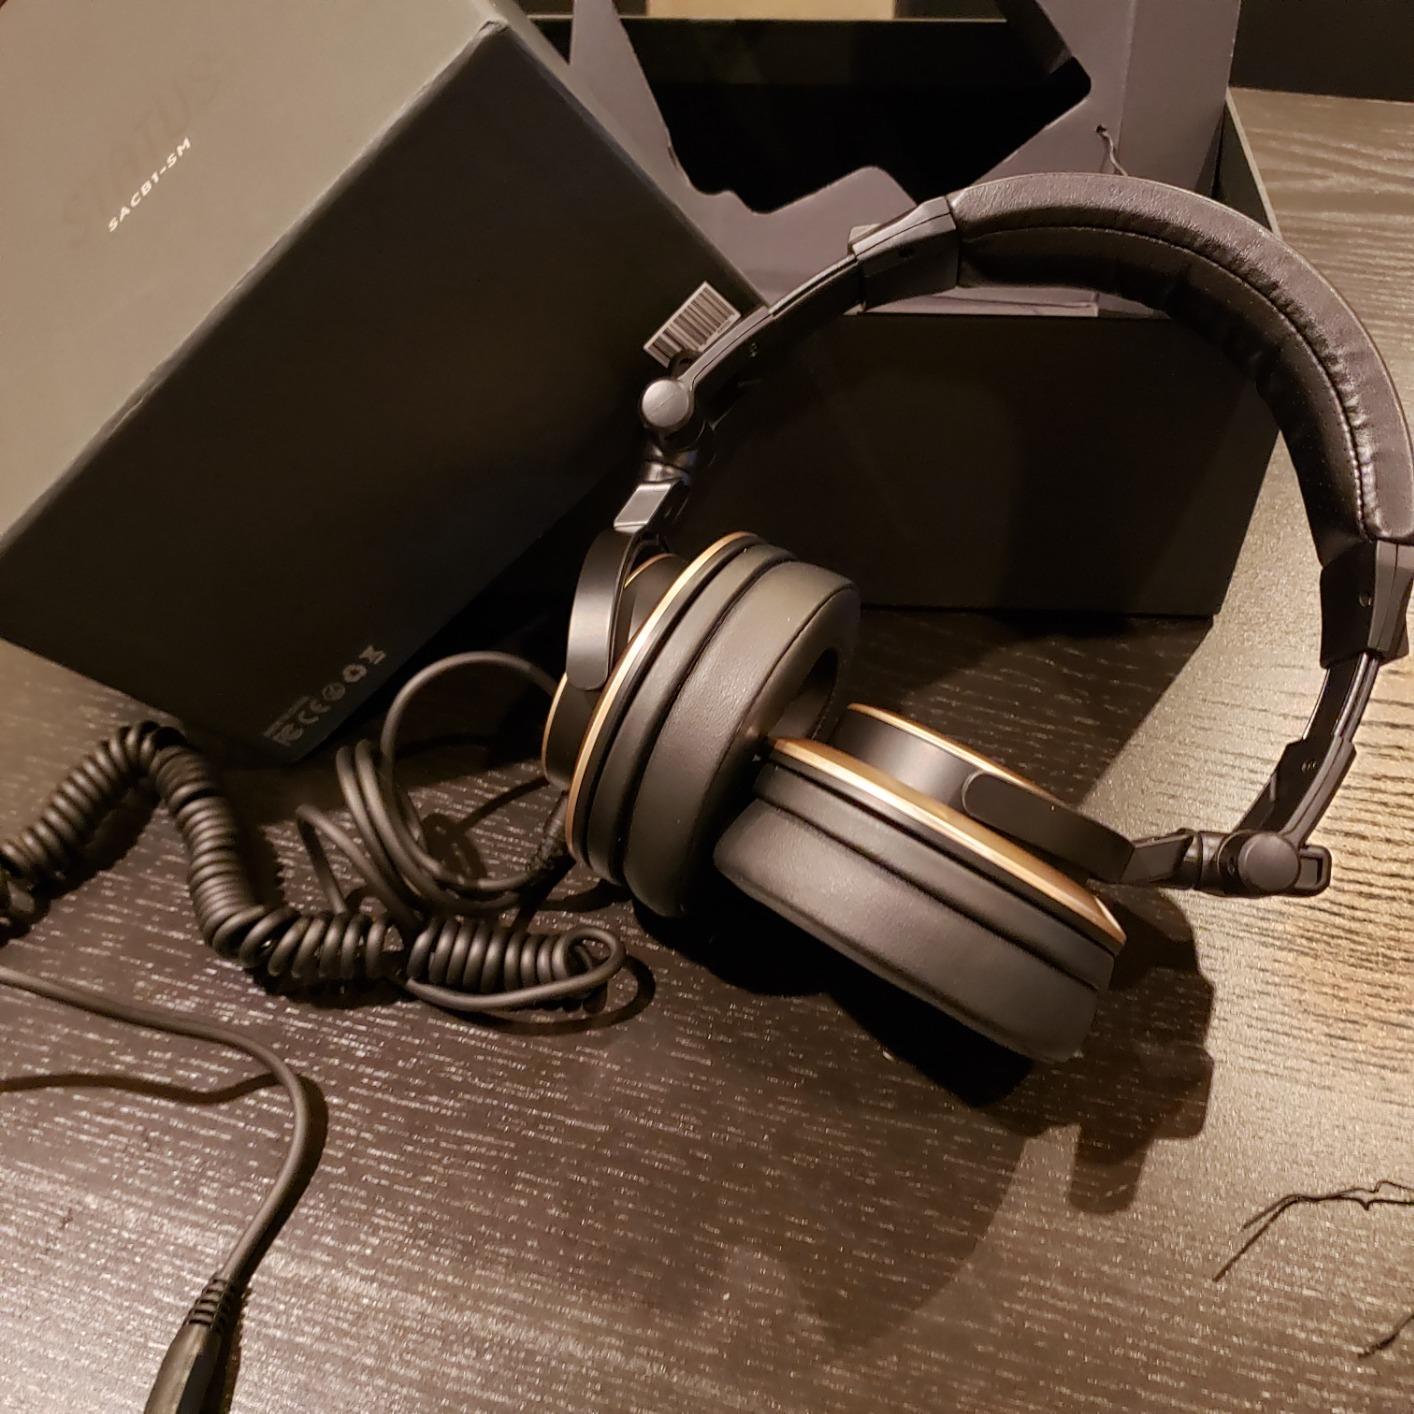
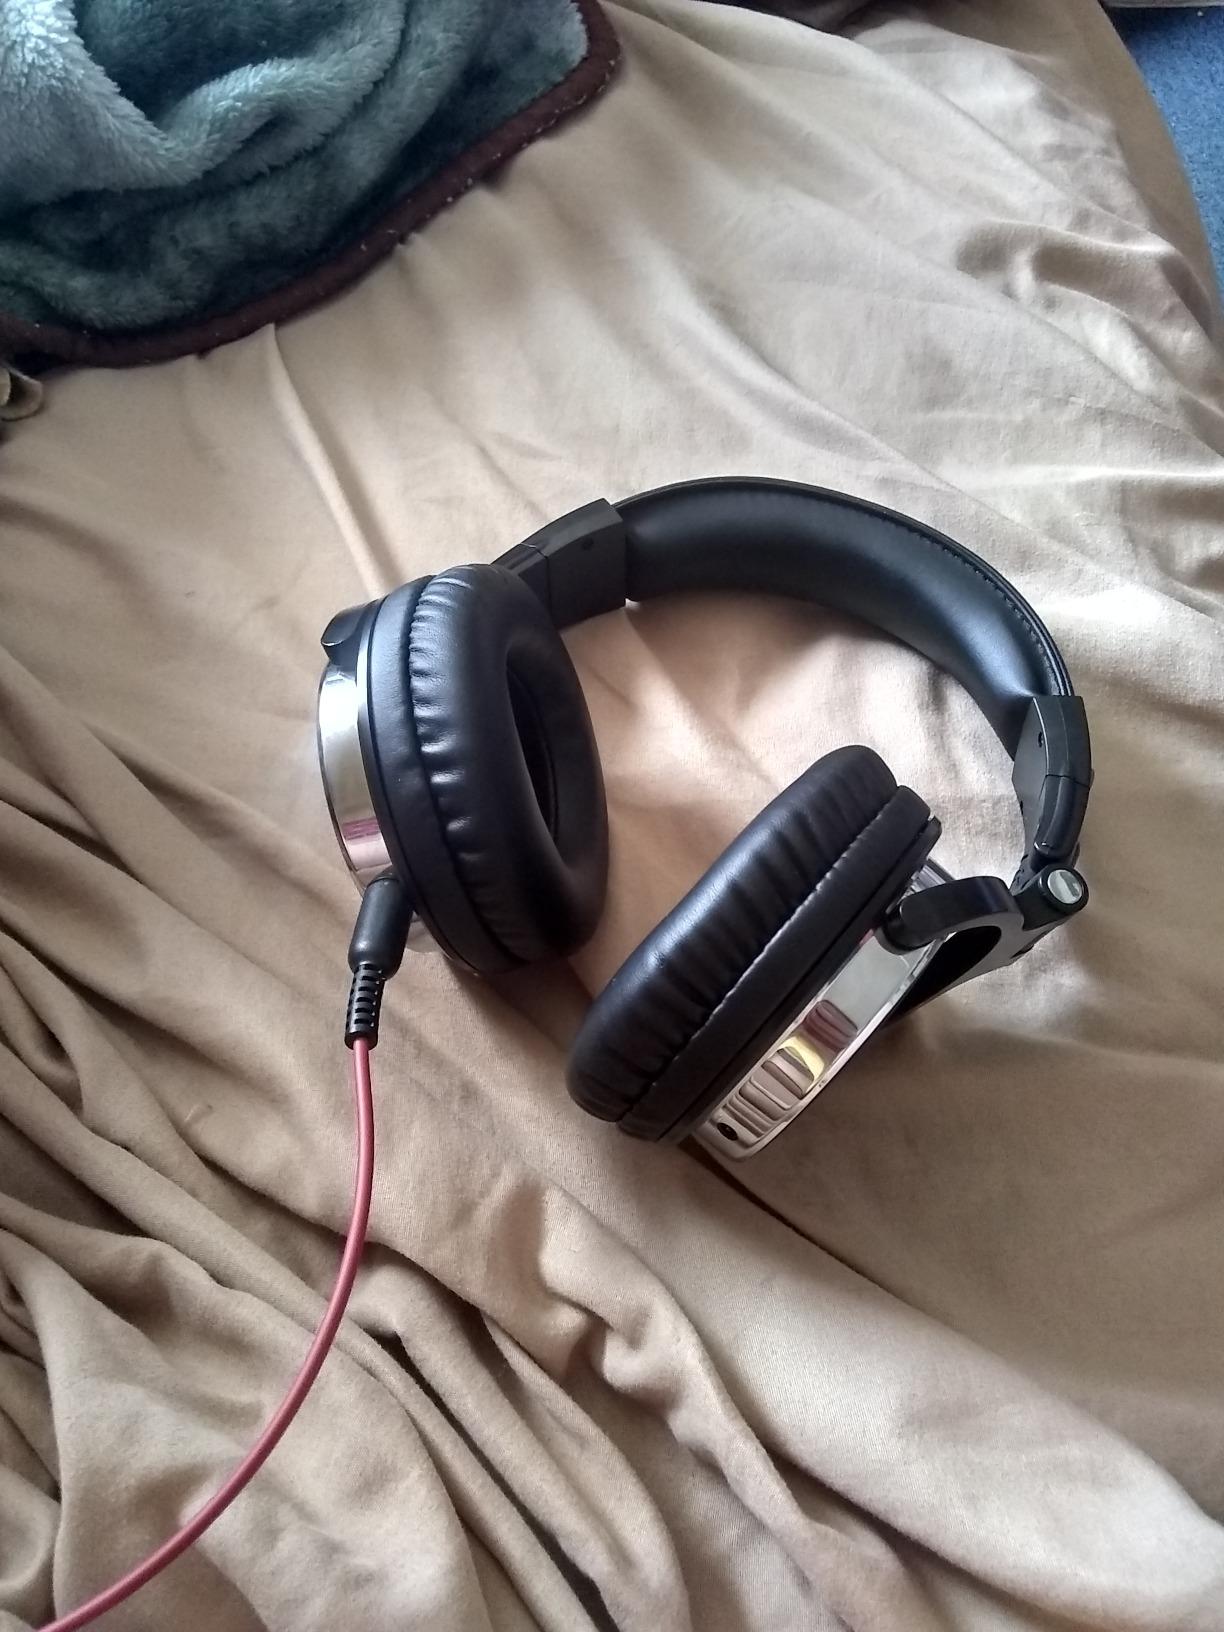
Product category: headphones
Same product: no